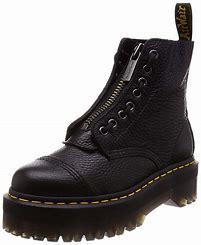
Brand: Dr.
Model: Martens 100